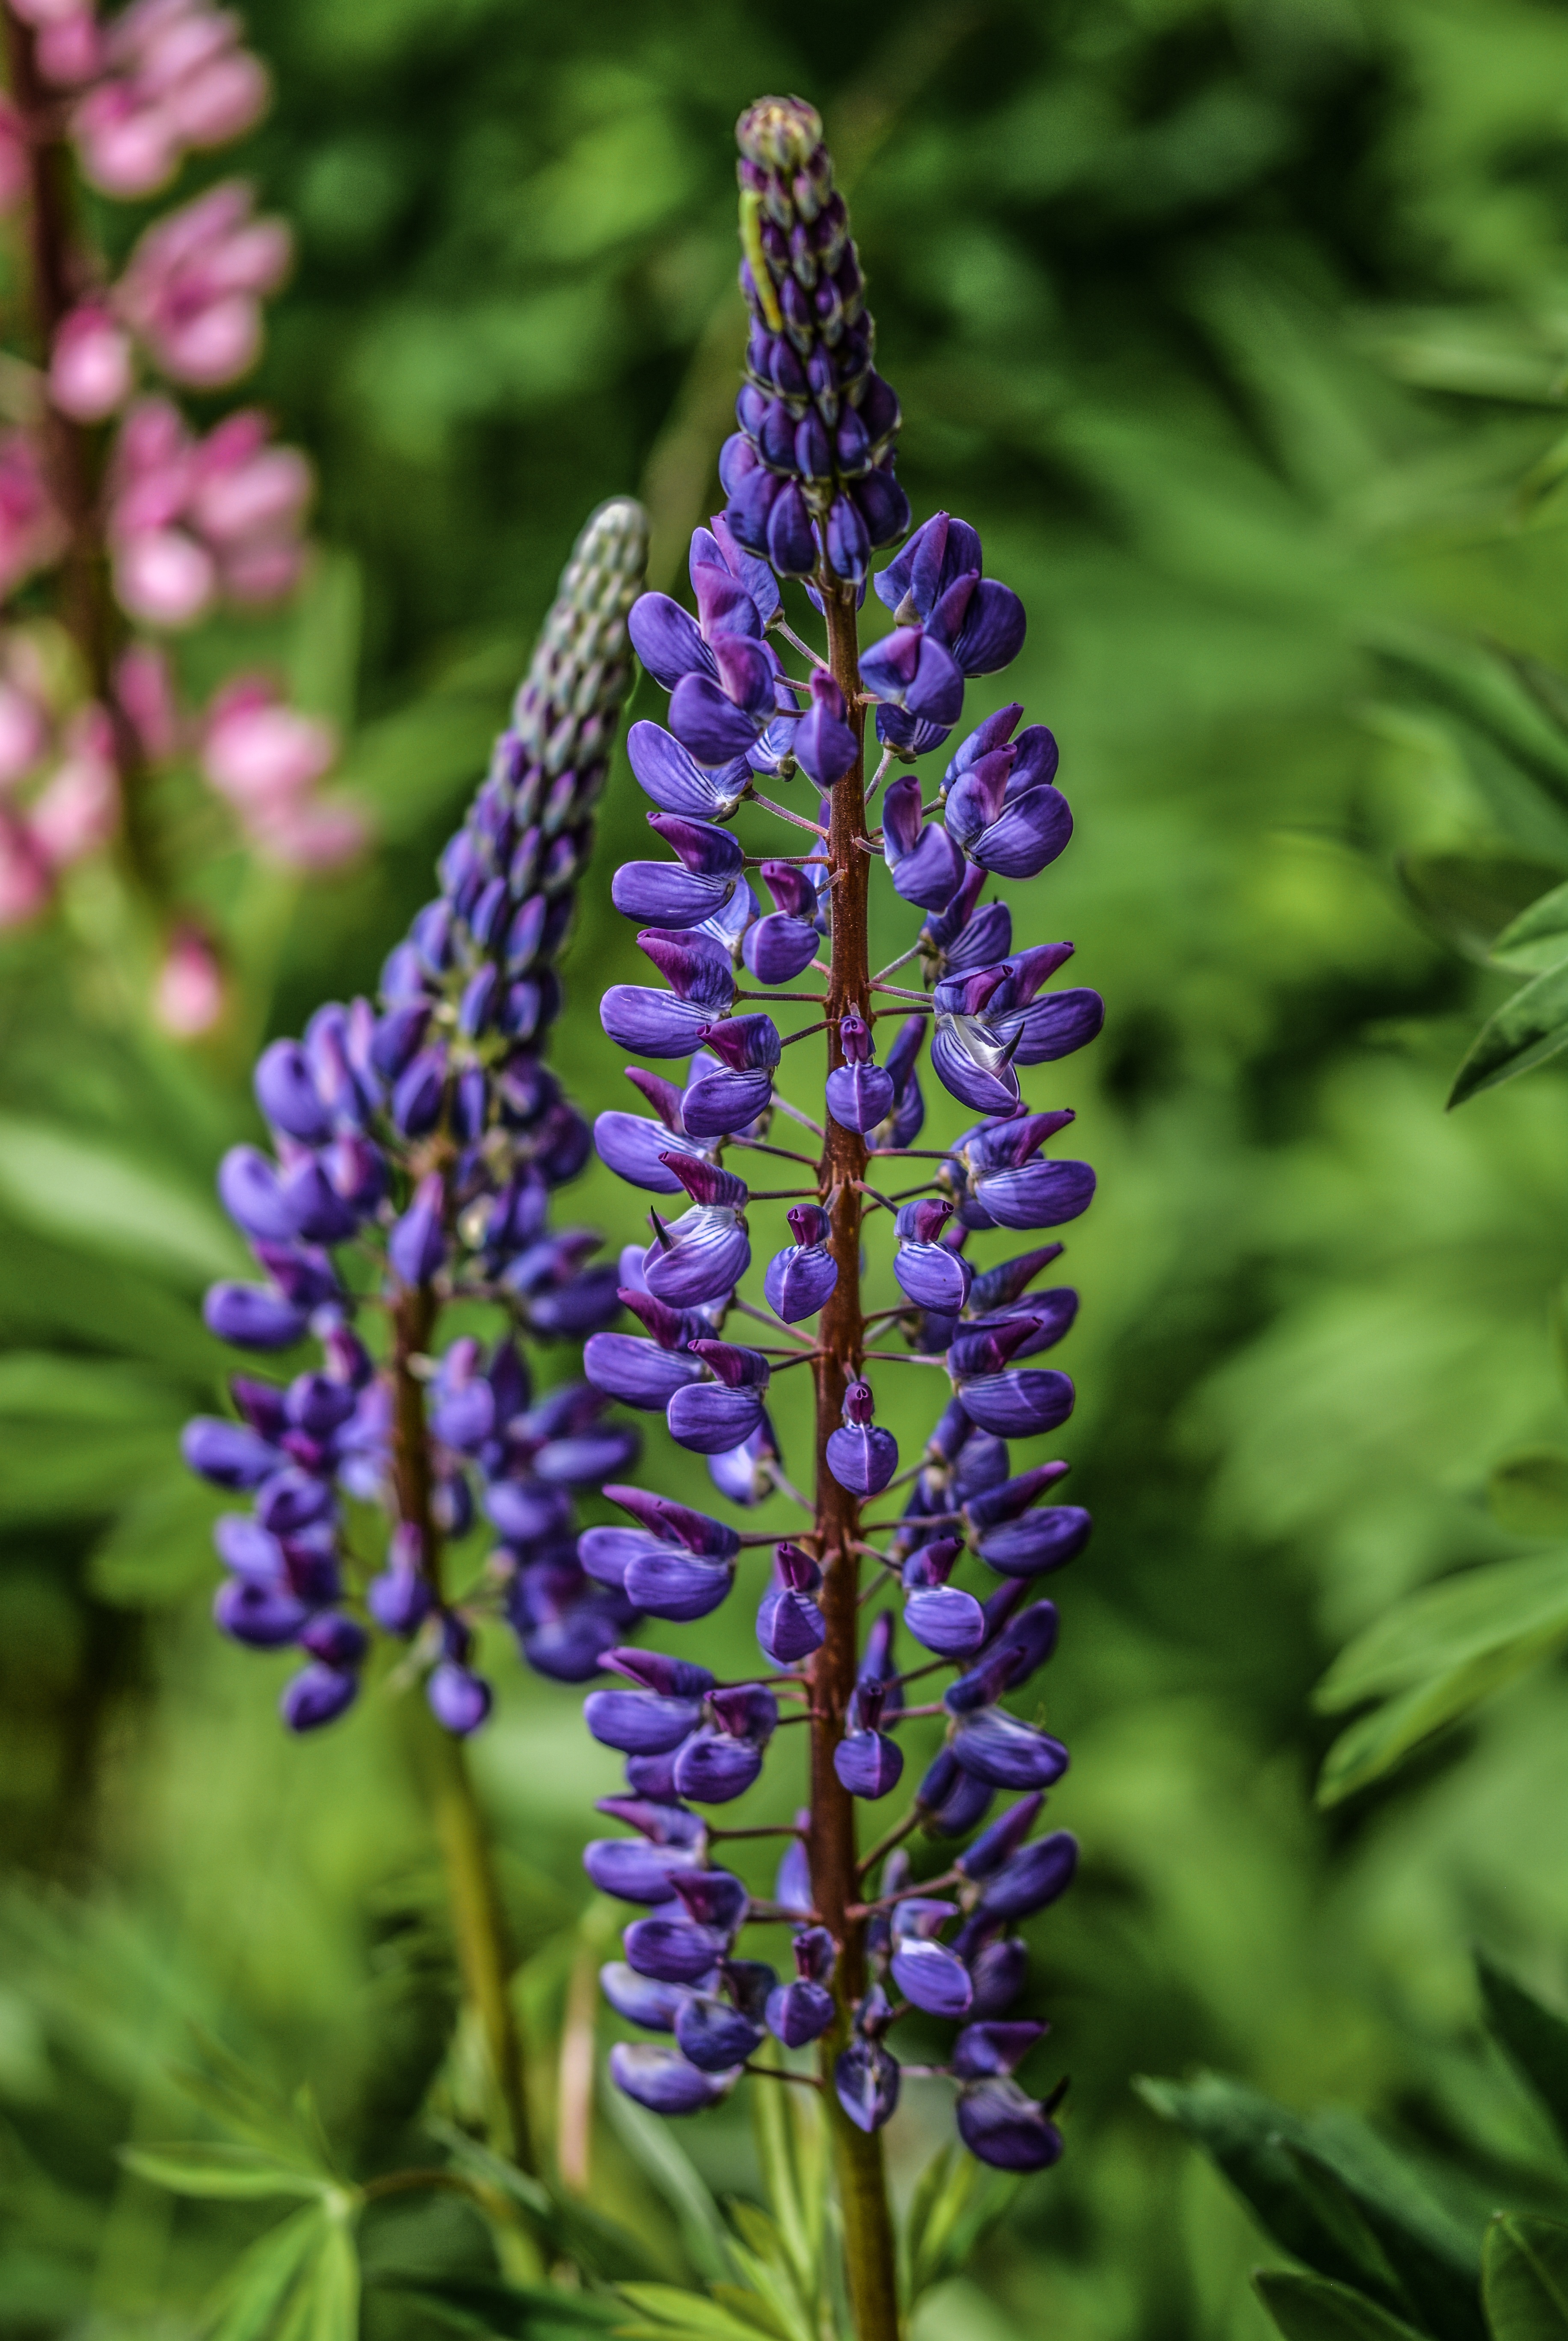
nature, blossom, plant, flower, purple, summer, floral, wild, botany, blooming, colorful, flora, wildflower, outdoors, lupine, digitalis, lupin, flowering plant, land plant, english lavender, dactylorhiza praetermissa, foxtail lily